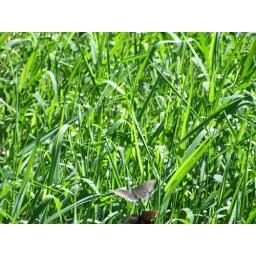
butterflies in the grass